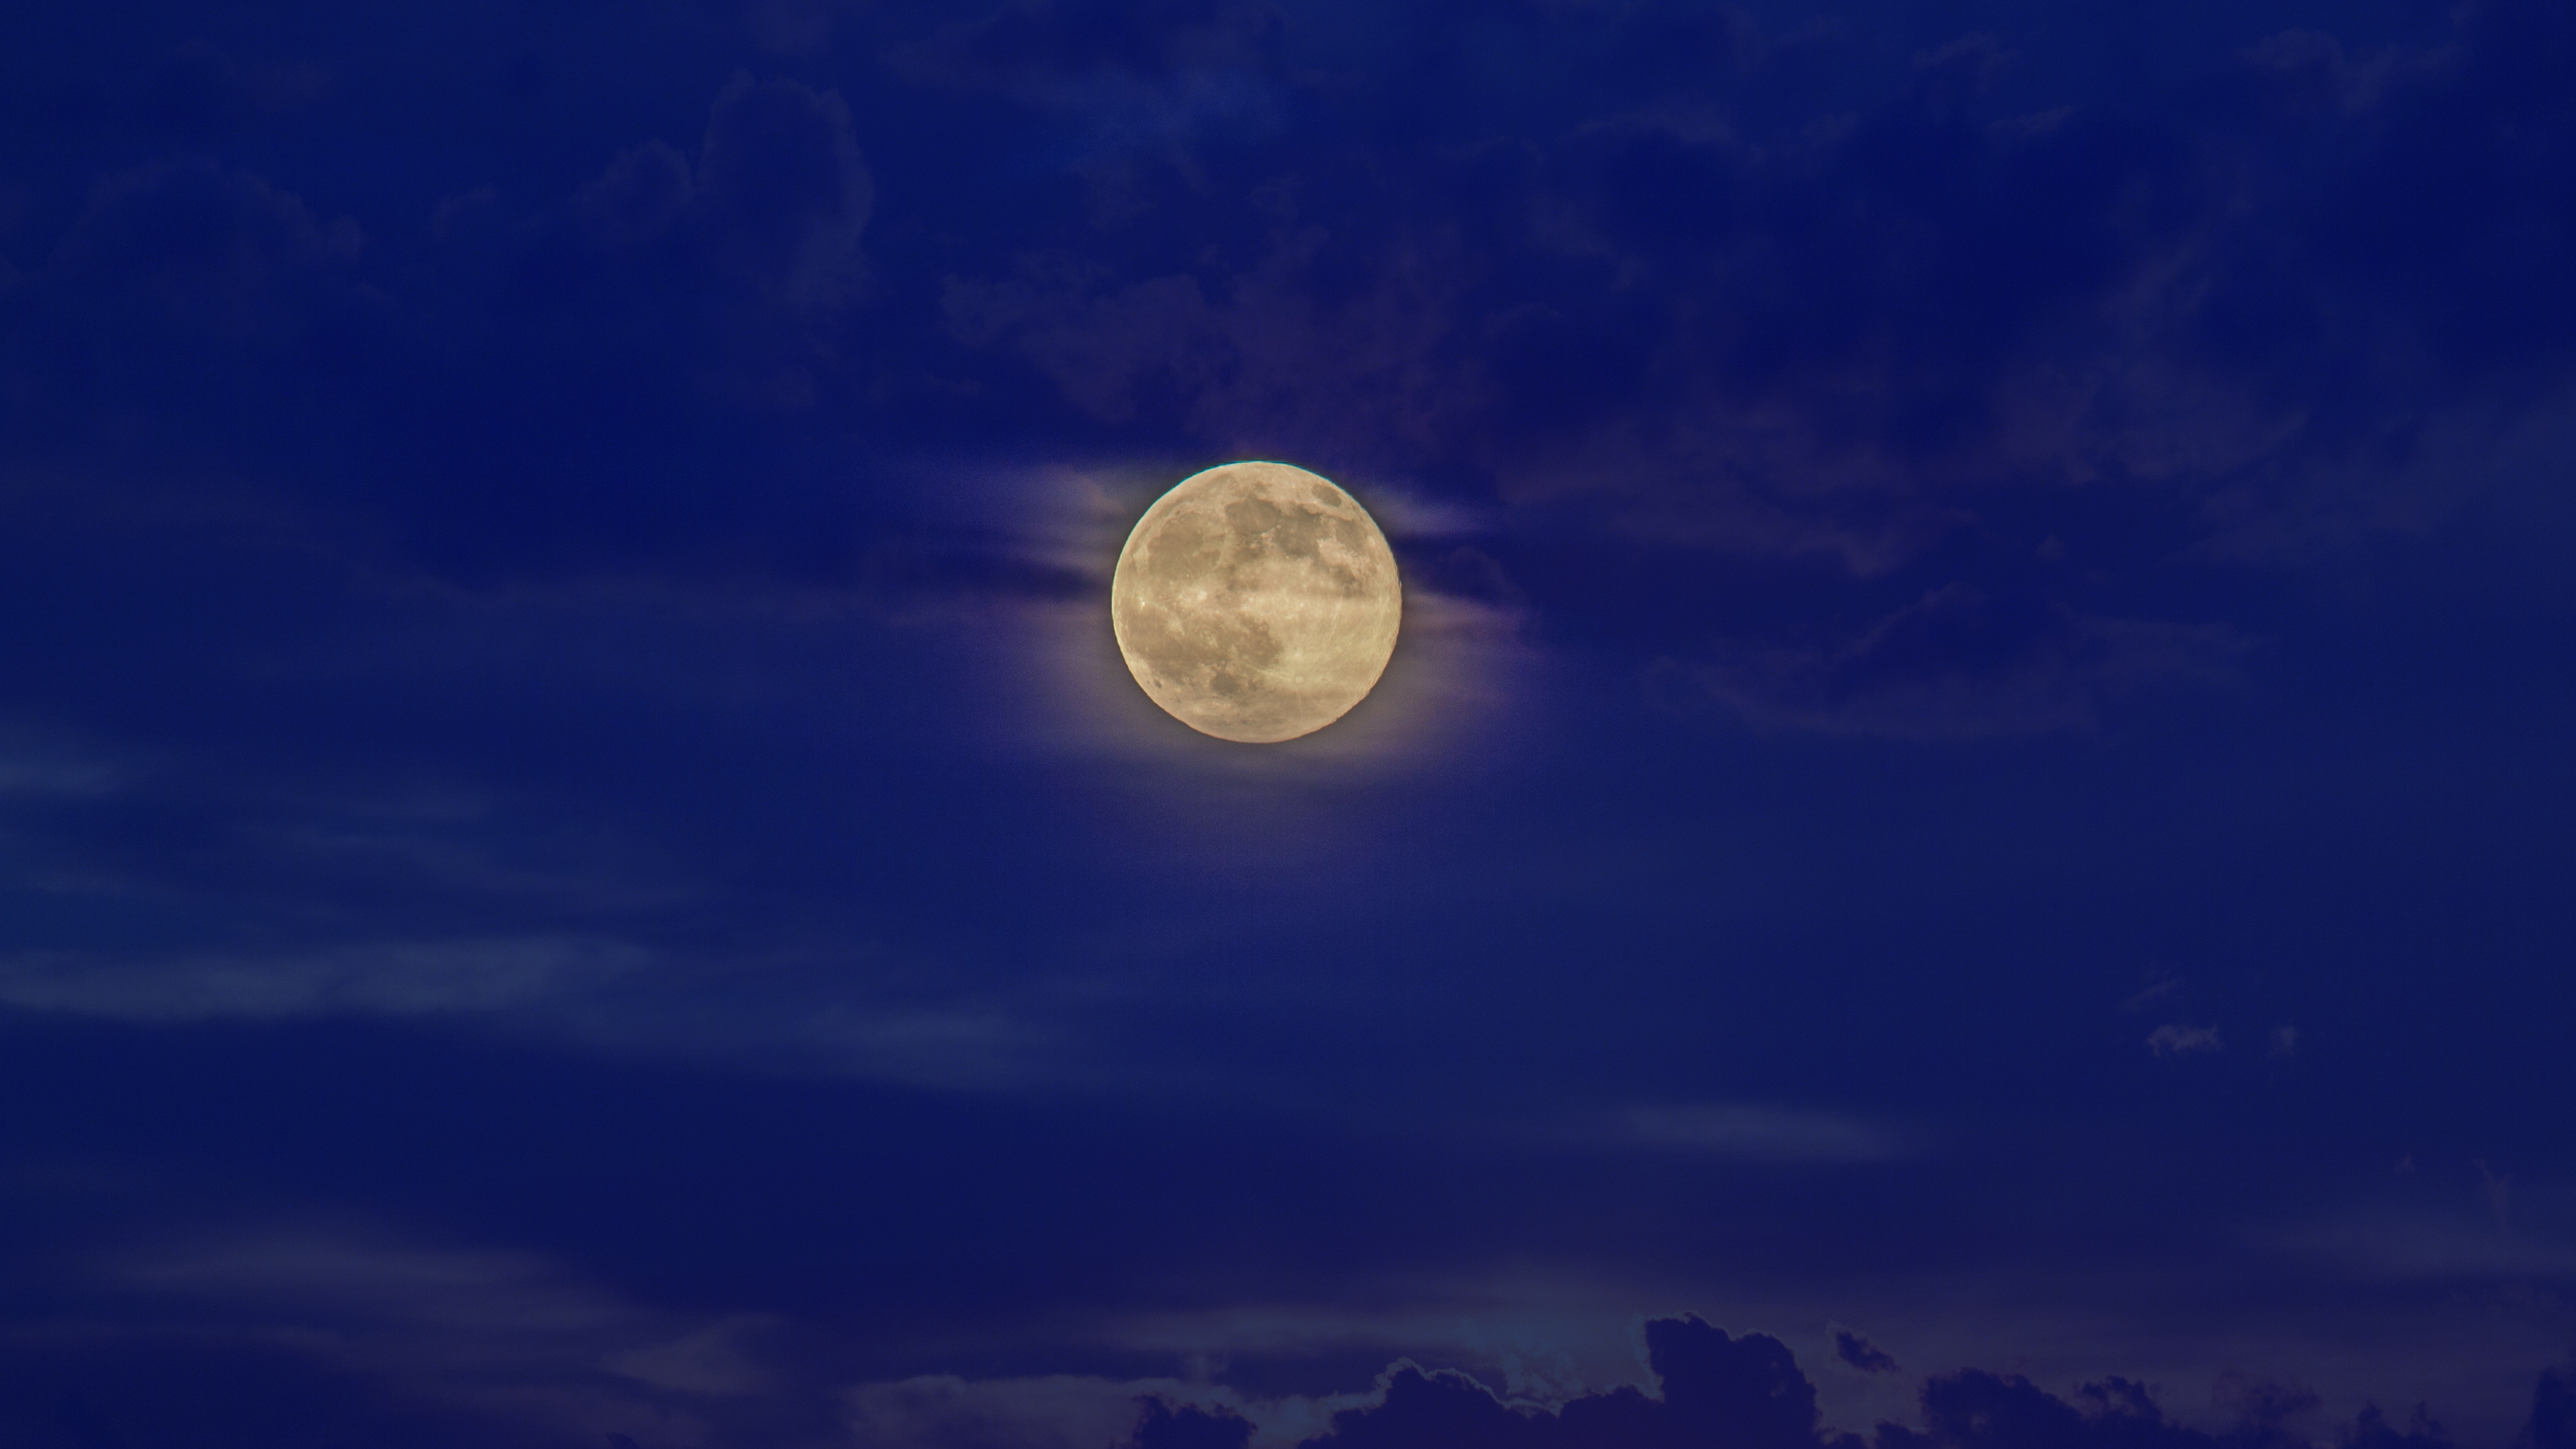
light, cloud, sky, sun, night, sunlight, atmosphere, summer, reflection, darkness, moon, full moon, moonlight, clouds, lune, nuages, fullmoon, nightscape, moonrise, crescent, moonset, pleinelune, summermoon, astronomical object, atmosphere of earth, celestial event